My Oldest Daughter

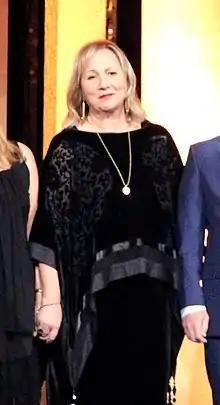
The episode was directed by Mimi Leder.

The episode was written by executive producer Nancy M. Pimental and directed by Mimi Leder. It was Pimental's ninth writing credit, and Leder's fourth directing credit.